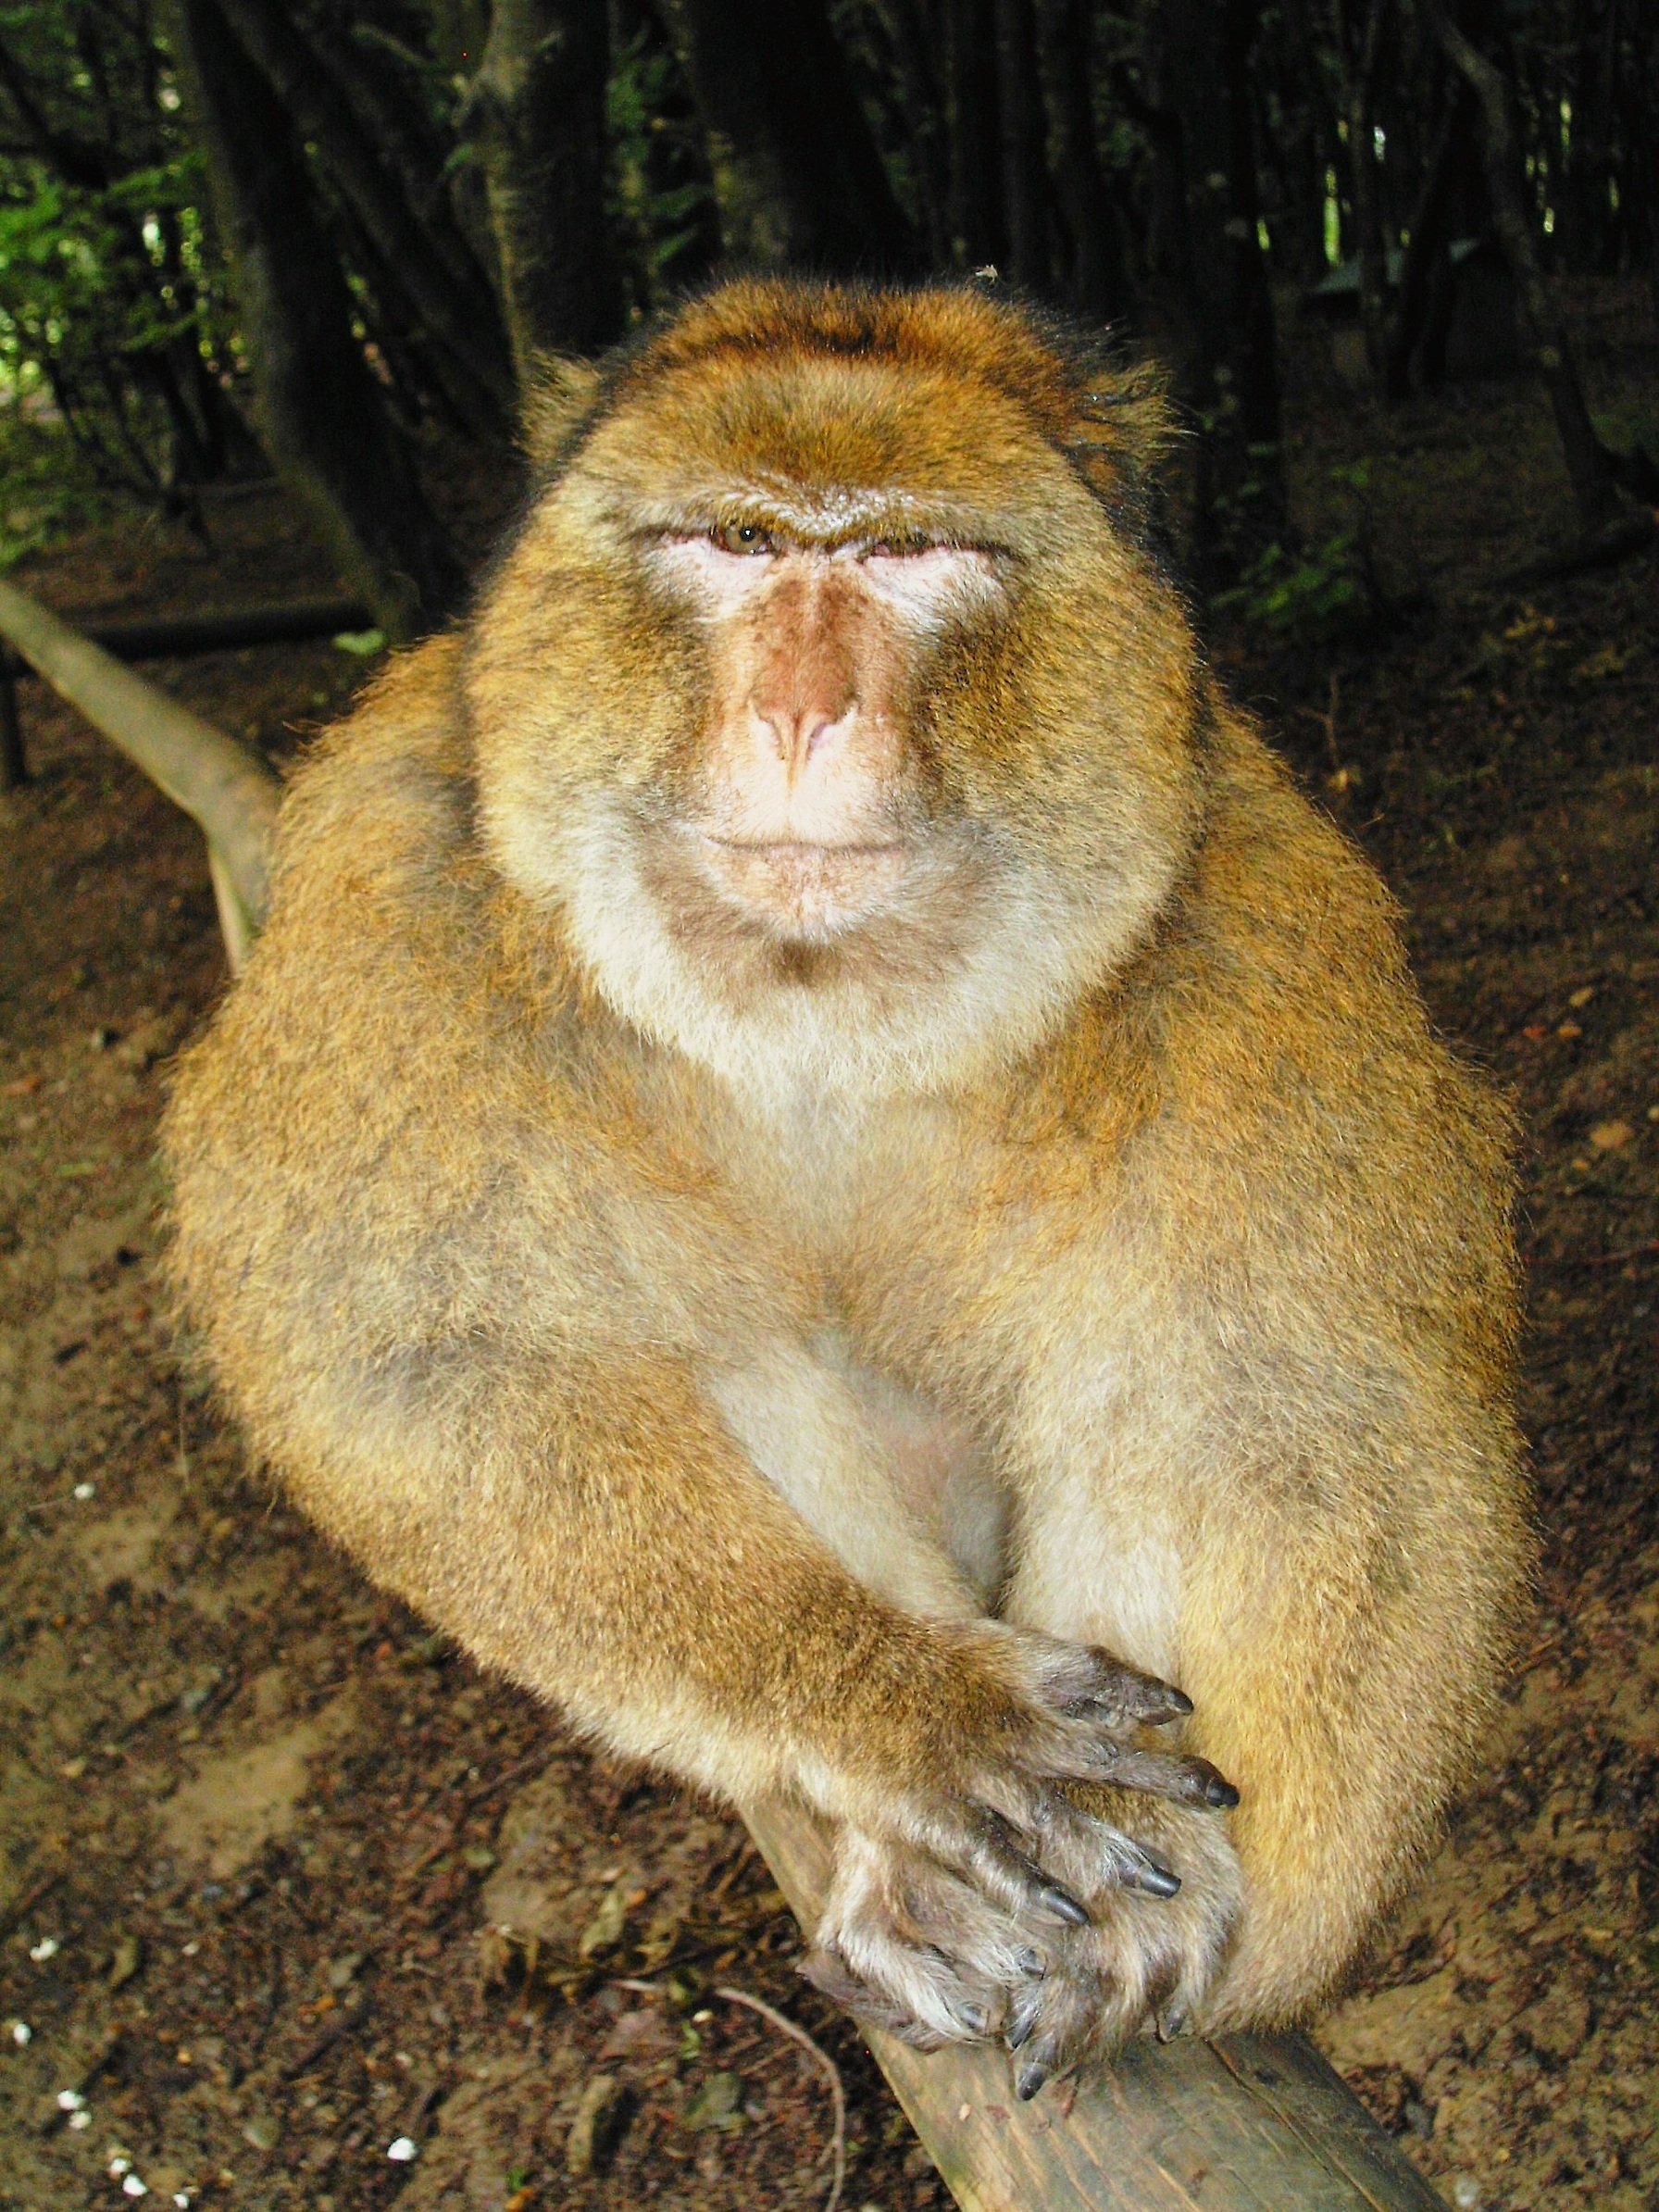
wildlife, fur, sitting, mammal, close, monkey, fauna, primate, whiskers, cool image, snout, cool photo, salem, macaque, lake constance, organism, old world monkey, monkey park, new world monkey